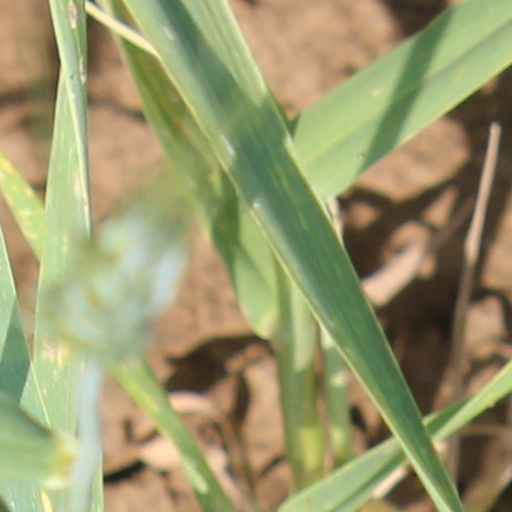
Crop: wheat